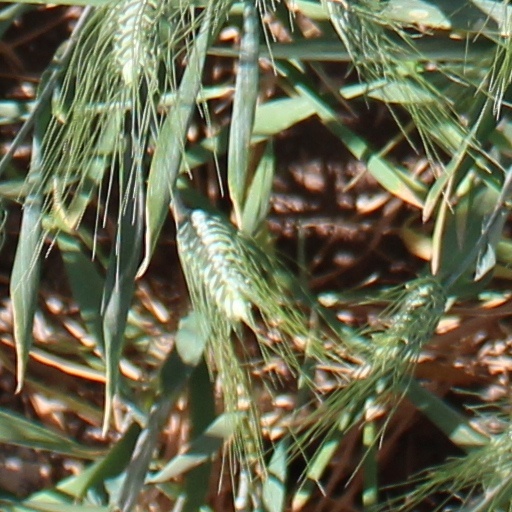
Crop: wheat